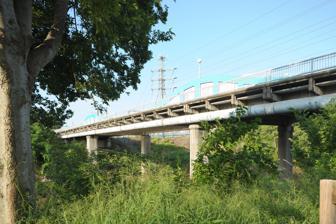
Building: McKee Street Bridge
Country: United States of America
Year built: 1932
Bridge in Houston, Texas, U.S. United States historic place McKee Street Bridge U.S. National Register of Historic Places The bridge in 2010 Show map of Houston Downtown Show map of Texas Show map of the United States Location McKee Street and Buffalo Bayou, Houston, Texas Coordinates 29°45′57″N 95°21′7″W / 29.76583°N 95.35194°W / 29.76583; -95.35194 Area less than one acre Built 1932 ( 1932 ) Built by Don Hall Constructors, Inc. Architect Joseph Gordon (J. G.) McKenzie Architectural style Moderne MPS Historic Bridges of Texas MPS NRHP reference No. 02000729 Added to NRHP September 3, 2002 The McKee Street Bridge carries McKee Street across Buffalo Bayou in Houston , Texas . Built in 1932, the three-span reinforced concrete girder bridge connects the Second and Fifth Ward areas, northeast of downtown Houston. The bridge was listed on the National Register of Historic Places on September 3, 2002. Description The 290-foot-long (88 m) continuous girder bridge is divided into two 85-foot (26 m) spans and a center 120-foot (37 m) span. The center span crosses the entire central channel of Buffalo Bayou. The bridge provides 42 feet (13 m) of vertical clearance. As it is located between two bends in the bayou and crosses it at an angle, the design also allows for 100 feet (30 m) of horizontal clearance to accommodate the small craft traveling the bayou at the time it was built. The road surface atop the concrete deck is 2.5-inch (64 mm) brick on a 1-inch (25 mm) sand cushion. The concrete girders are curved in a way that is aesthetically pleasing and reveals the distribution of the bridge's load on the girders. The bridge was painted aquamarine, purple, and lavender by a local artist in 1985. History Buffalo Bayou was an import trade route between Houston and Galveston Bay as early as 1836. Steamboat service was established in 1837. The area around the future McKee Street had become a major industrial and commercial center by the start of the twentieth century. The new automobile as well as continued growth in train and bayou transportation required more, and better, bridges. The first bridge built at McKee street was a steel truss swing bridge, using a motor to move the bridge out of the way of water traffic. The 1932 bridge was built to replace the 1908 bridge that had been demolished in 1928. A requirement by the War Department for both a minimum vertical and horizontal clearance, coupled with McKee Street meeting the bayou at a 77-degree angle required a new bridge that was unique for its time. The concrete girders, usually designed as any other type of wood or steel beam, were instead shaped to match the calculated bending moment curve , resulting in reduced cost and a longer span. Indeed, the central span was the longest of any concrete girder bridge at the time, and the undulating wave-like shape had also never been used before. The bridge was built between 1931 and 1932 for a contracted price, including removal of the previous bridge, of $122,000. See also List of bridges documented by the Historic American Engineering Record in Texas National Register of Historic Places listings in Harris County, Texas References